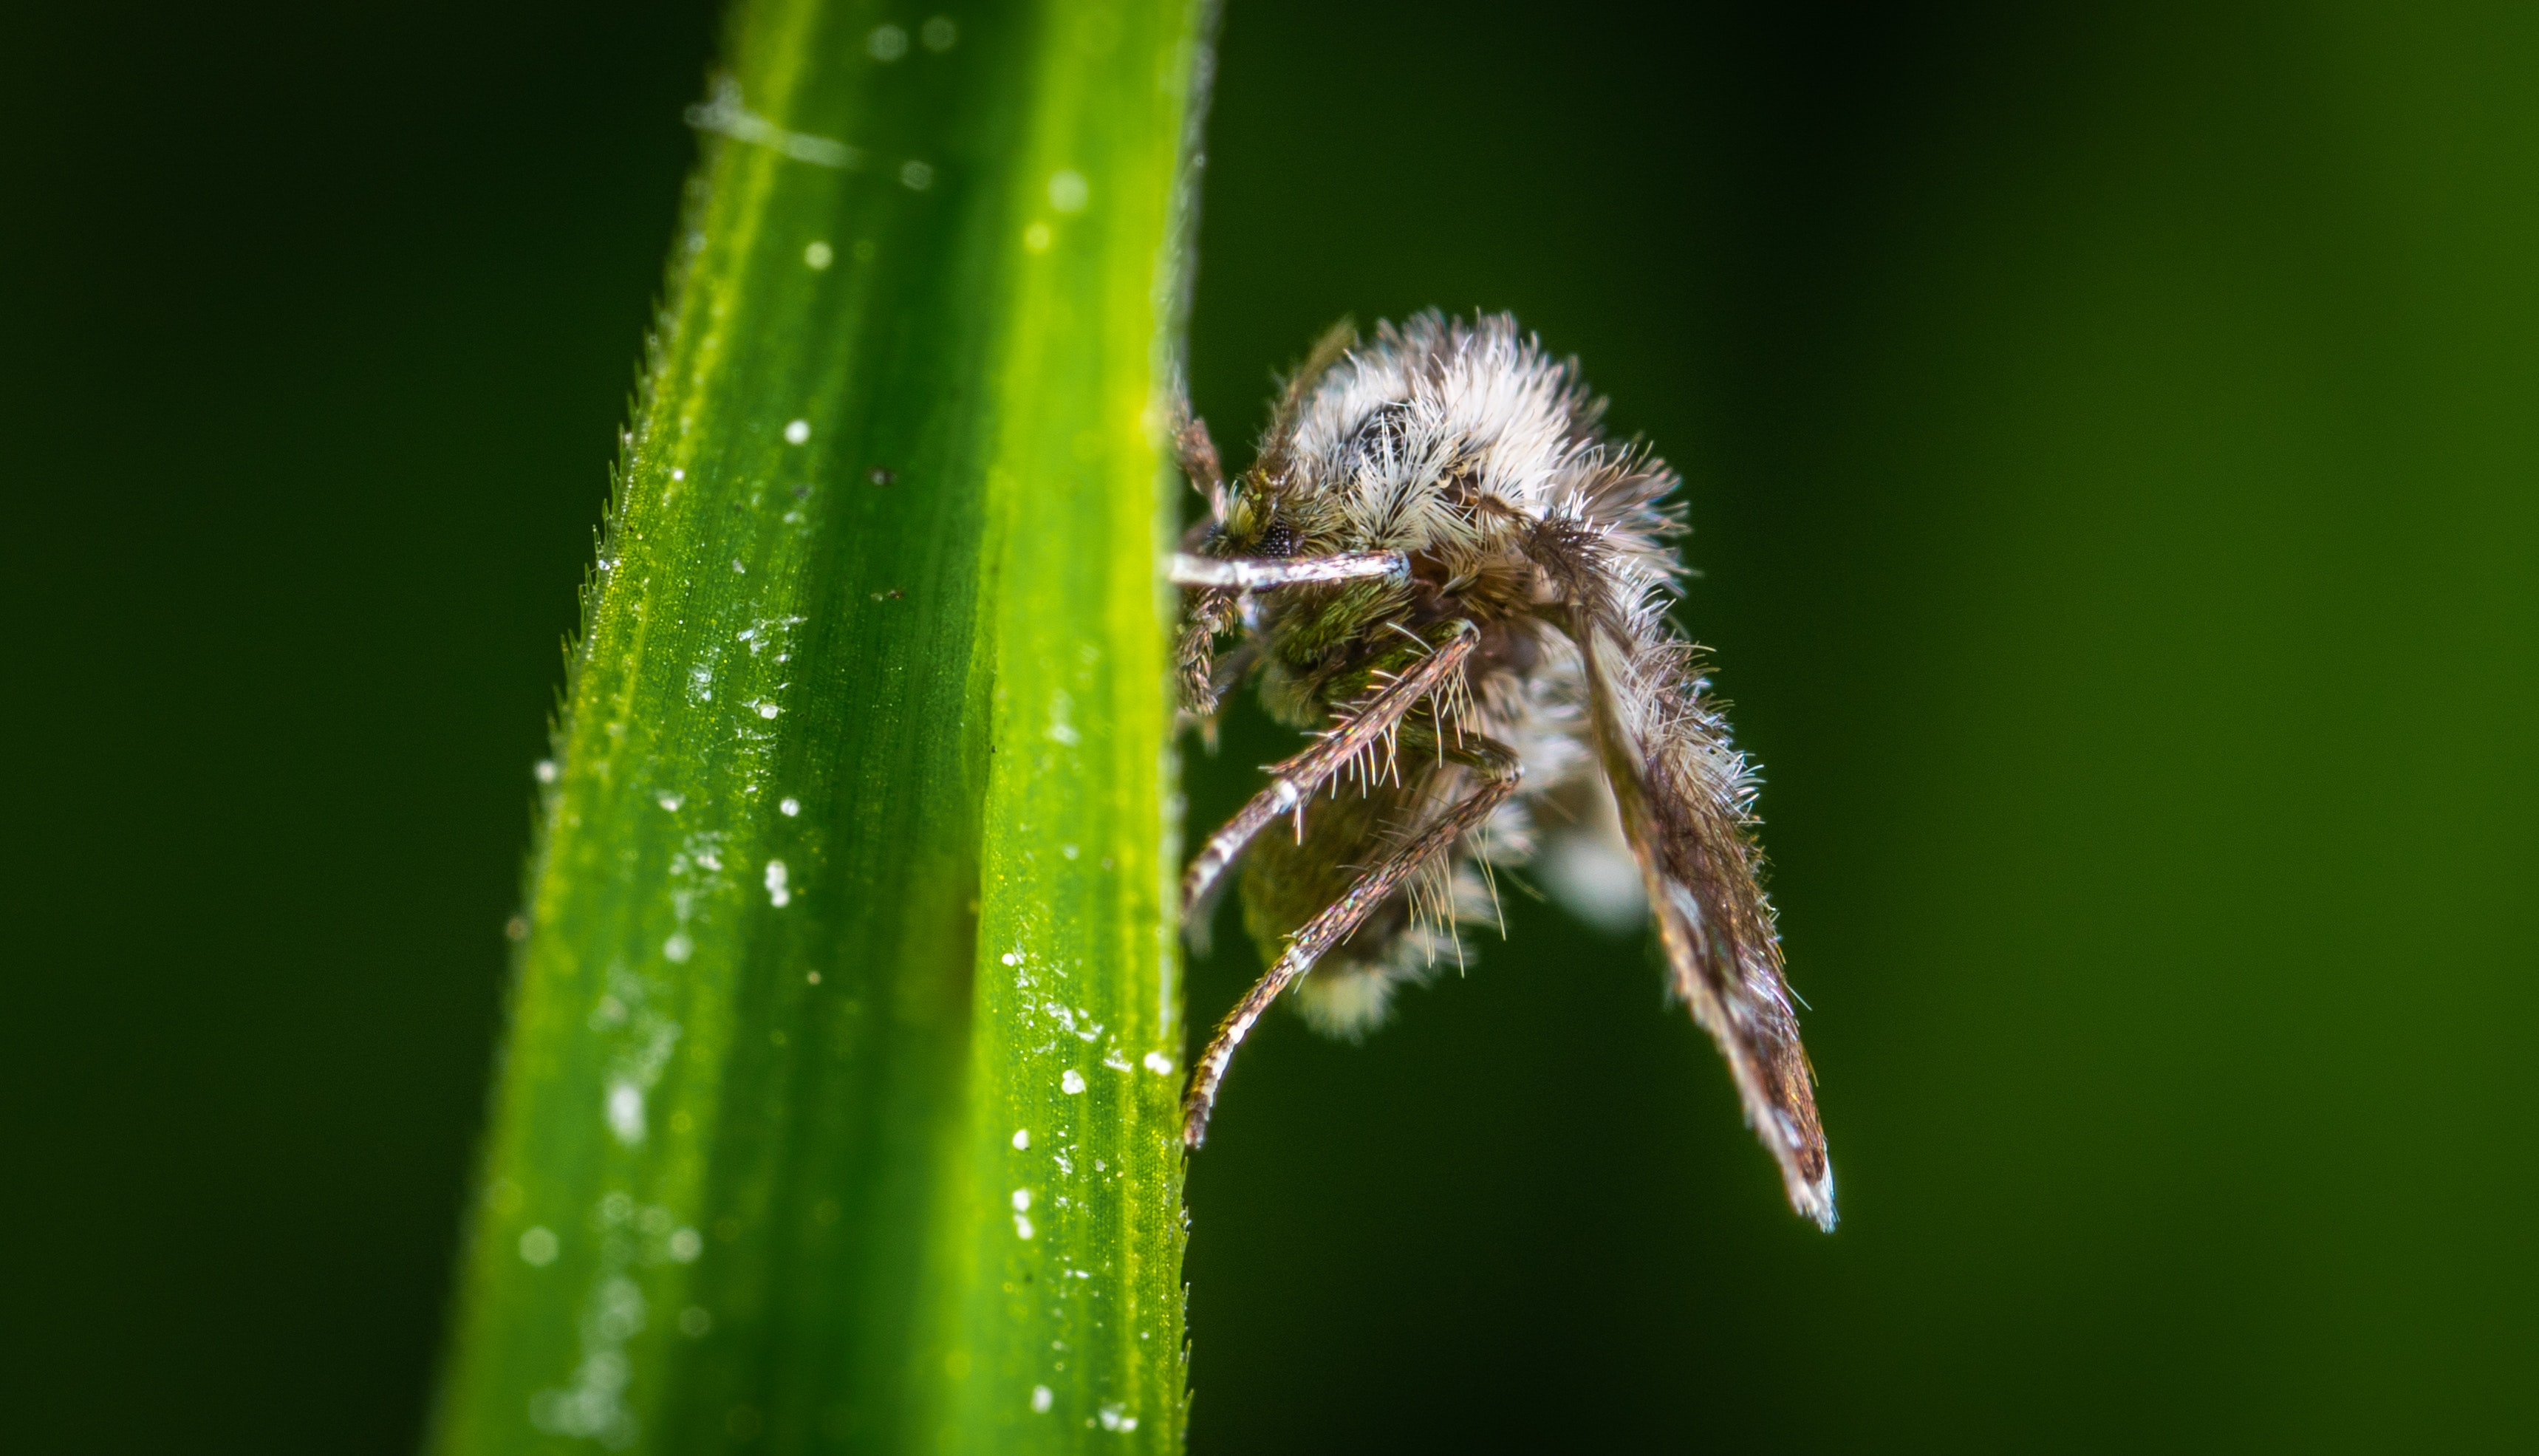
insect, macro photography, water, invertebrate, close up, pest, plant, plant stem, photography, organism, grass, wildlife, arthropod, membrane winged insect